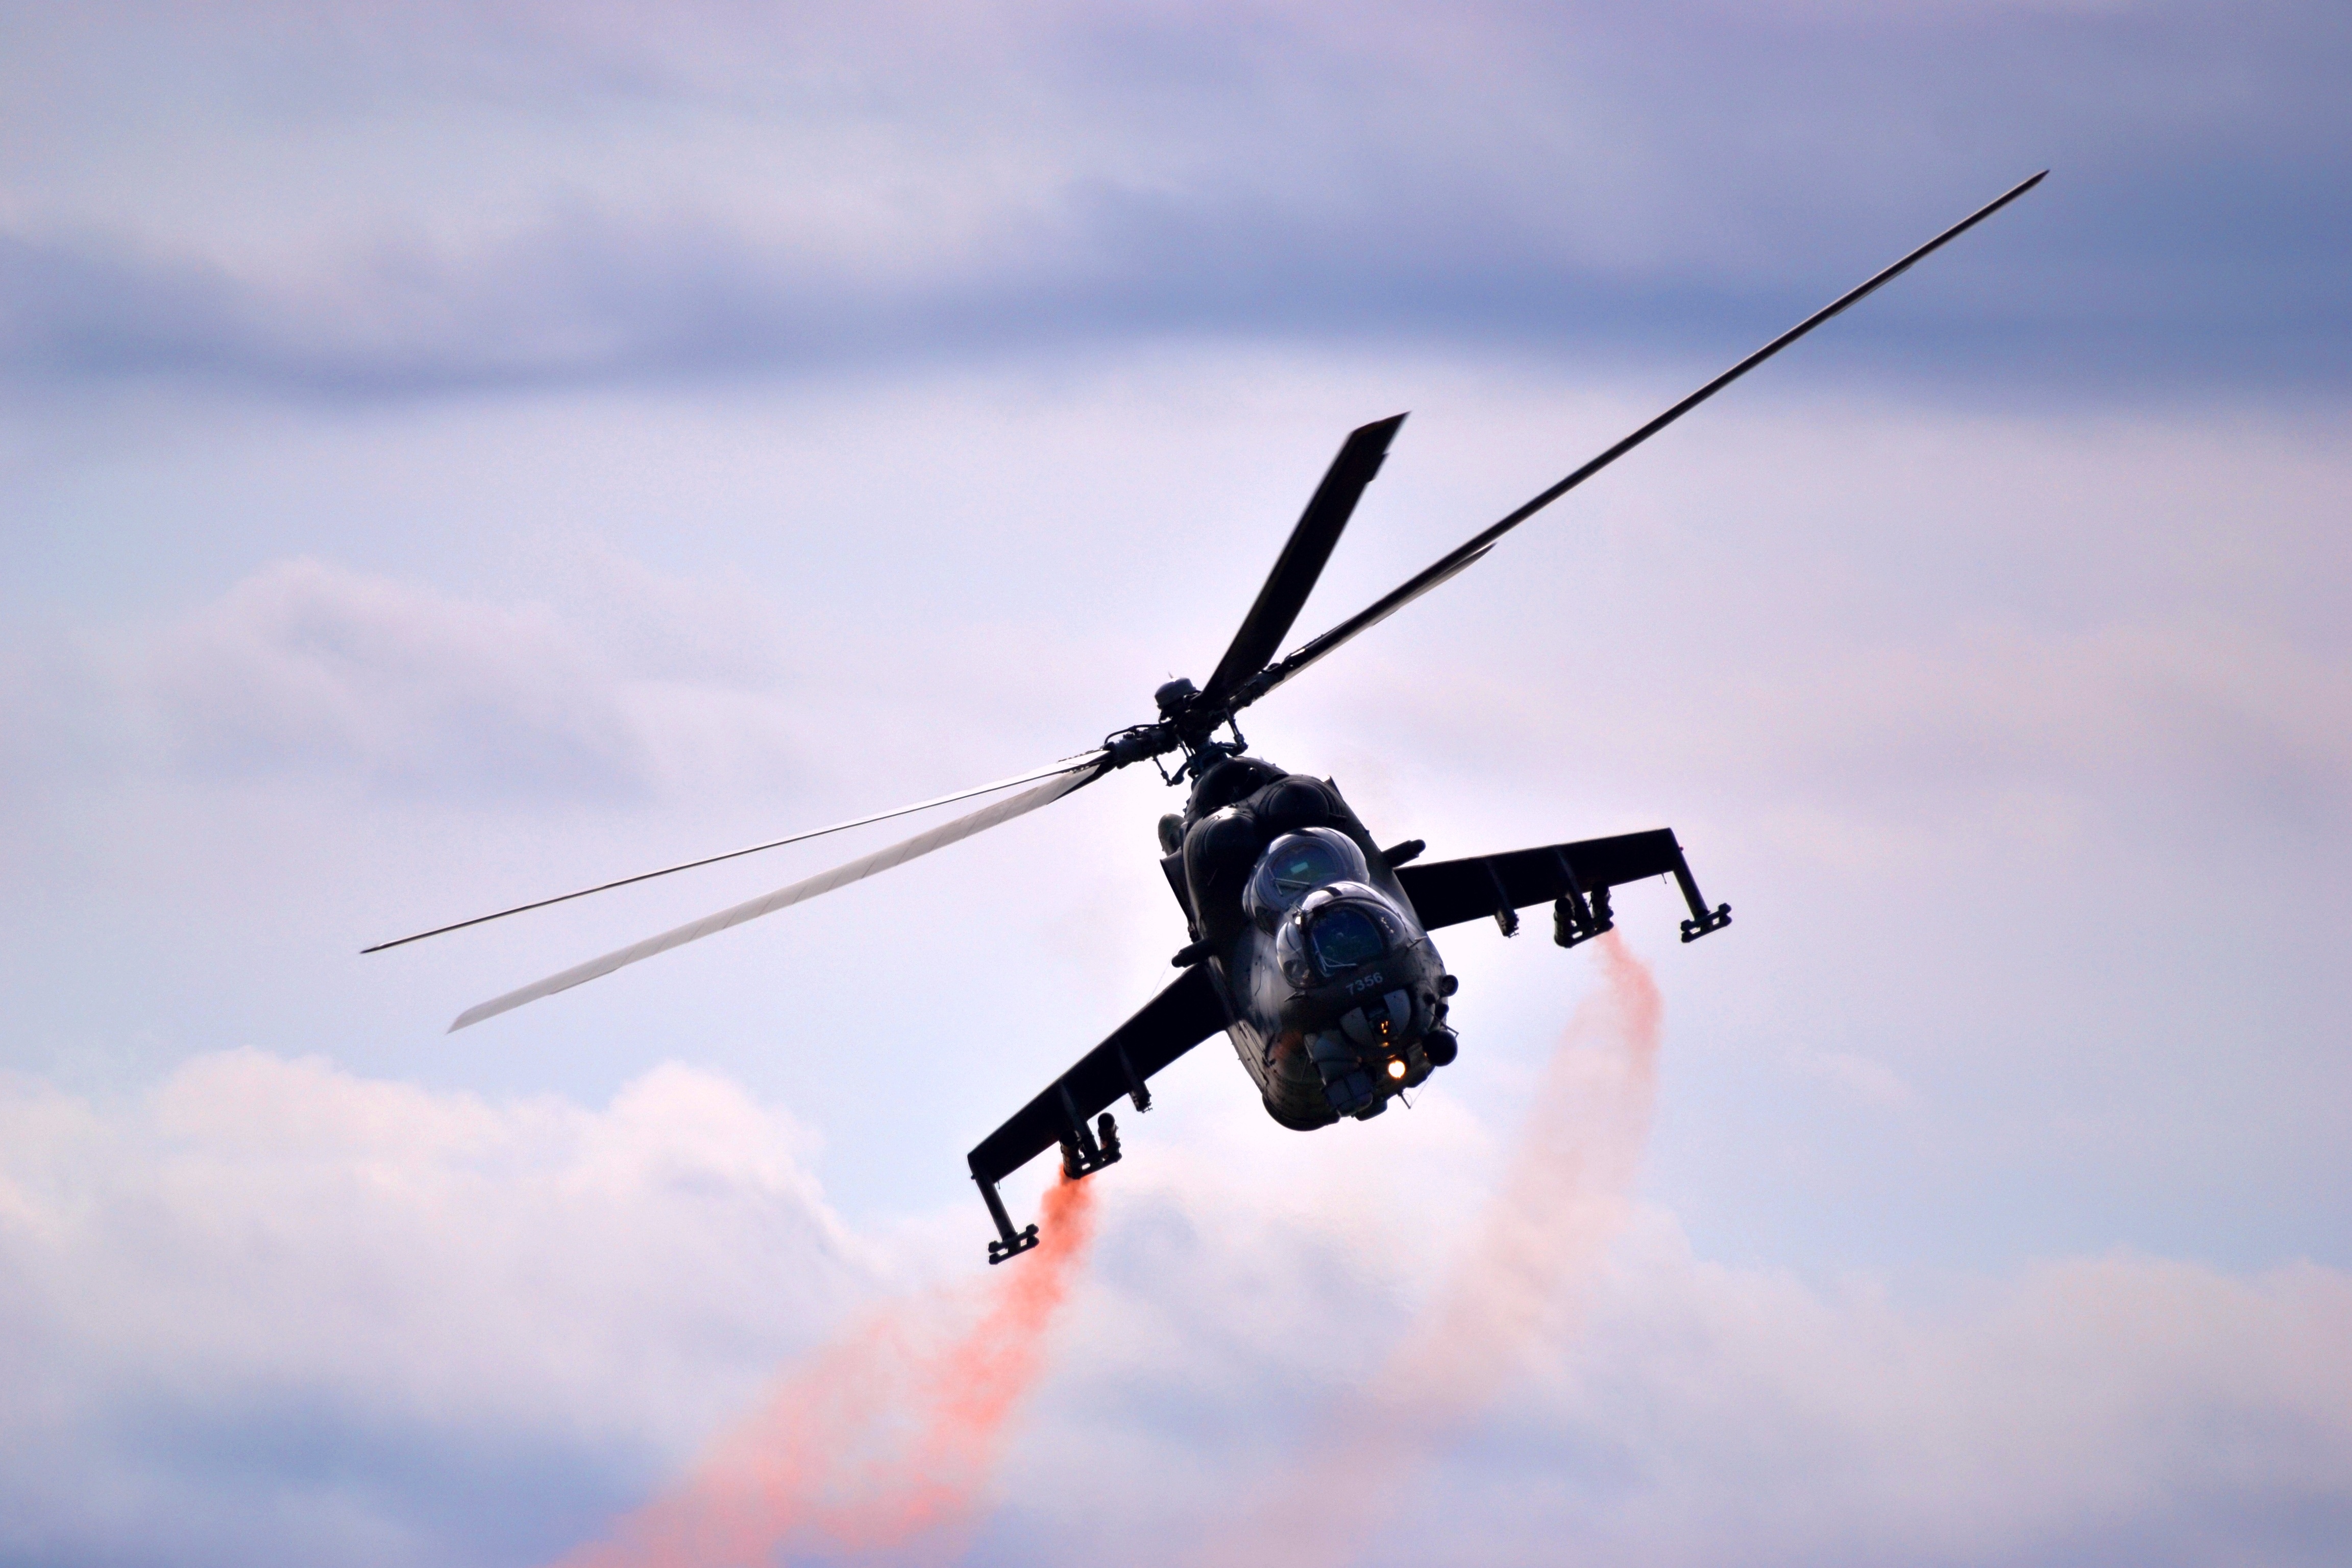
wing, sky, aircraft, army, heaven, vehicle, equipment, aviation, flight, helicopter, rotorcraft, air show, air force, aerobatics, armed forces, czech army, atmosphere of earth, helicopter rotor, military helicopter